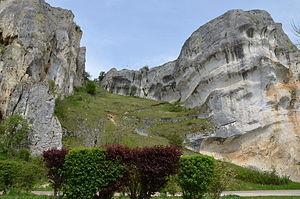
Les Rochers du Saussois,falaises calcaires situées au bord de l'Yonne, haut lieu de la varappe, Merry-sur-Yonne,France
Le Saussois est un haut lieu de l'escalade situé en France dans le département de l'Yonne.
En géographie et en géomorphologie, une falaise est, selon la définition proposée par le géographe André Guilcher et communément admise dans la littérature, un escarpement en pente forte et de hauteur variable, non couvert de végétation, créé par l'érosion marine le long d'une côte et dont le pied se raccorde ordinairement à une plate-forme d'abrasion.
Merry-sur-Yonne est une commune française située dans le département de l'Yonne en région Bourgogne-Franche-Comté.
Auxerre [osɛʁ] est une commune française située dans le nord-ouest de la région Bourgogne-Franche-Comté, dans le département de l'Yonne, dont elle est le chef-lieu. Également bureau centralisateur de quatre cantons et siège de la communauté d'agglomération de l'Auxerrois, elle comptait 34 634 habitants au dernier recensement en 2017, ce qui en fait la première commune icaunaise et la cinquième commune de Bourgogne-Franche-Comté en nombre d'habitants. Son aire urbaine totalise près de 93 000 habitants la même année. L'unité urbaine d'Auxerre est la 146ᵉ unité urbaine la plus peuplée de France avec 43 000 habitants.